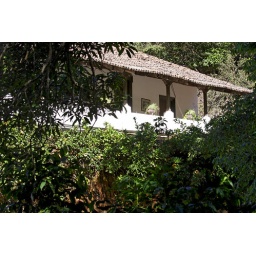
This balcony over looks the wall and is part of the defenses.